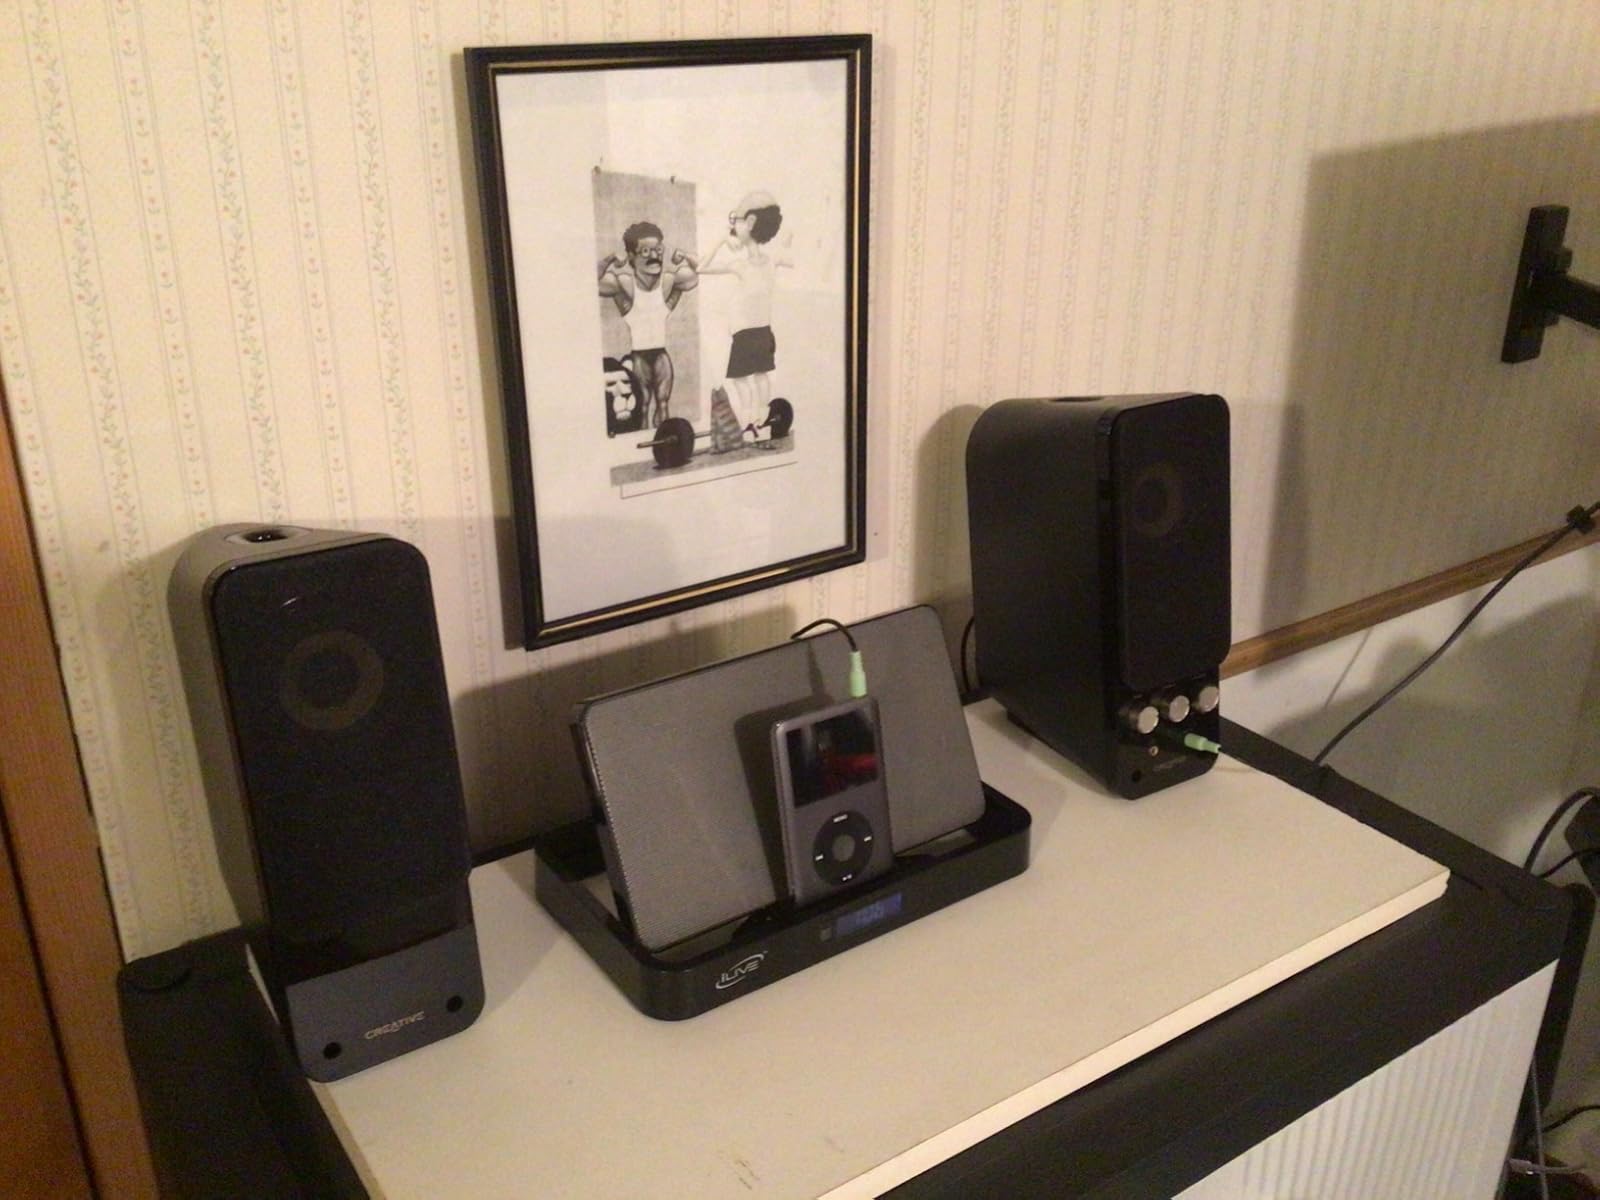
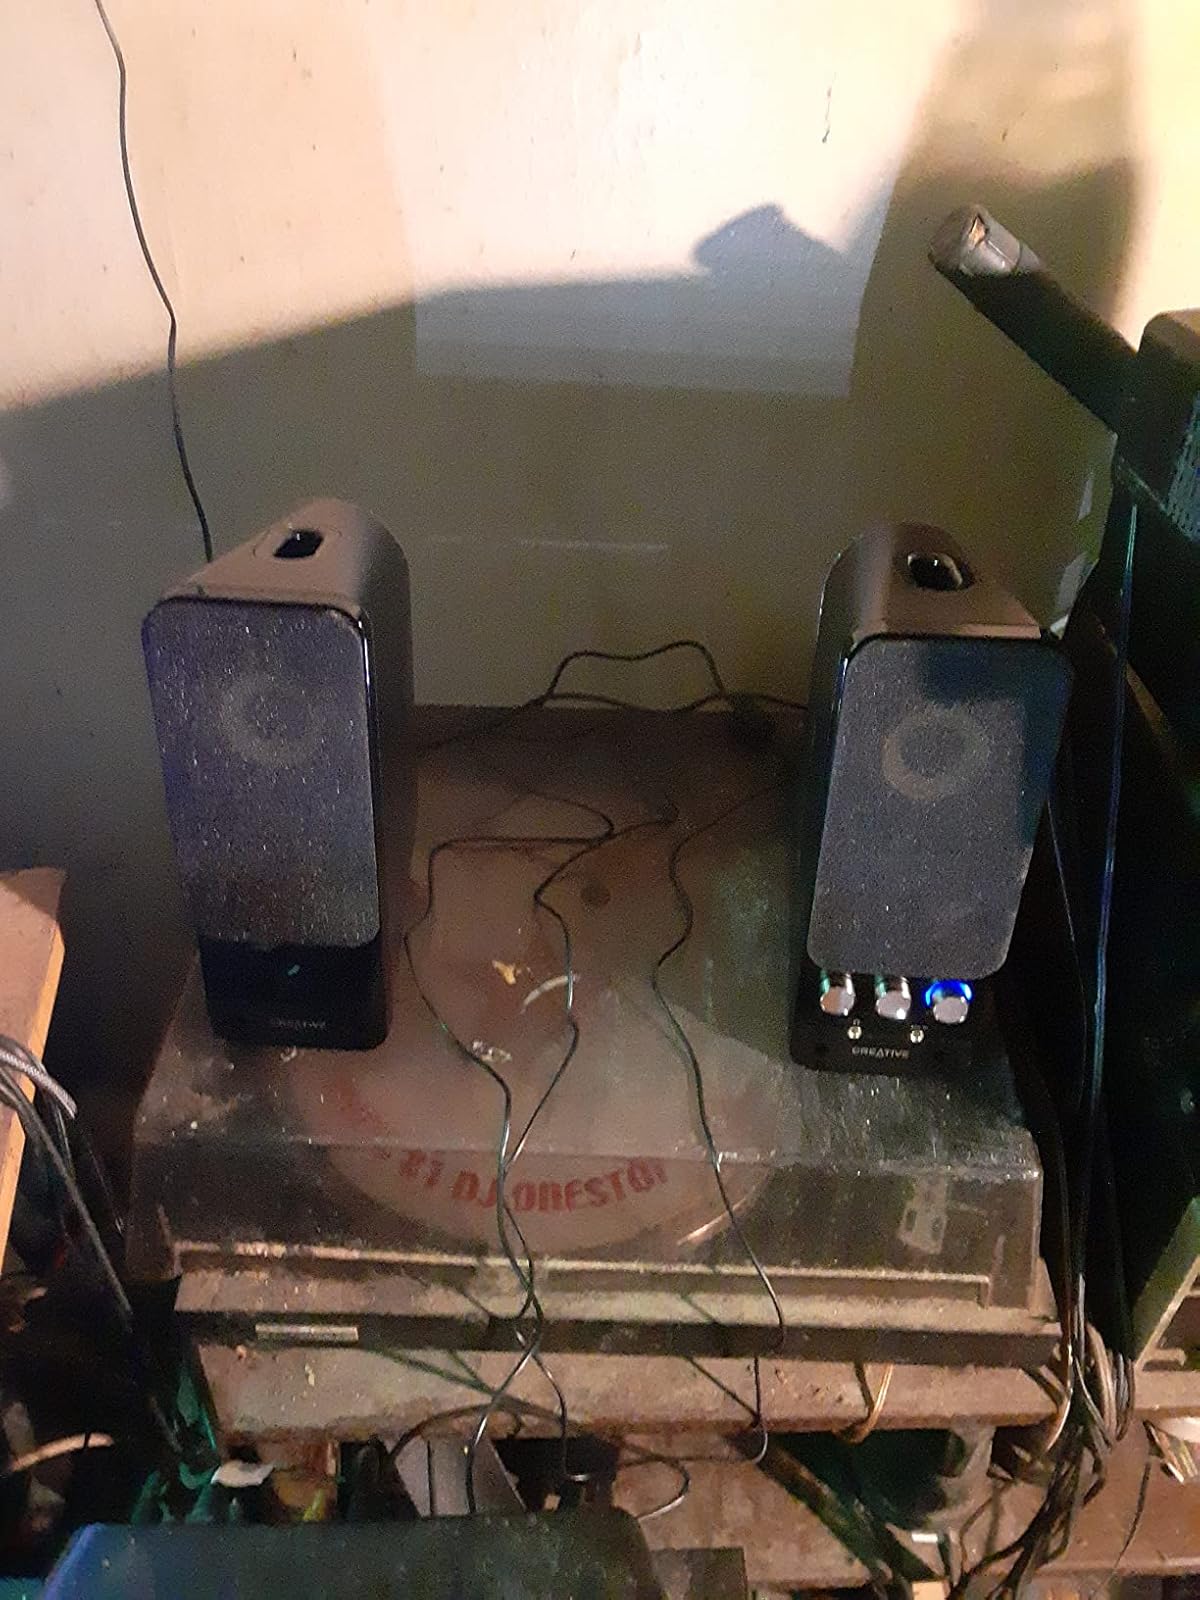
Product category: speaker
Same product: yes